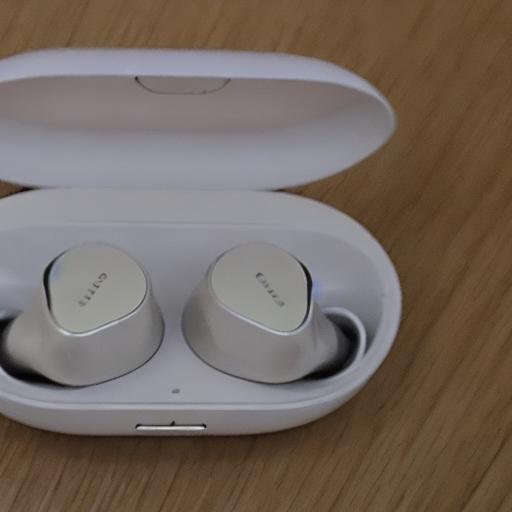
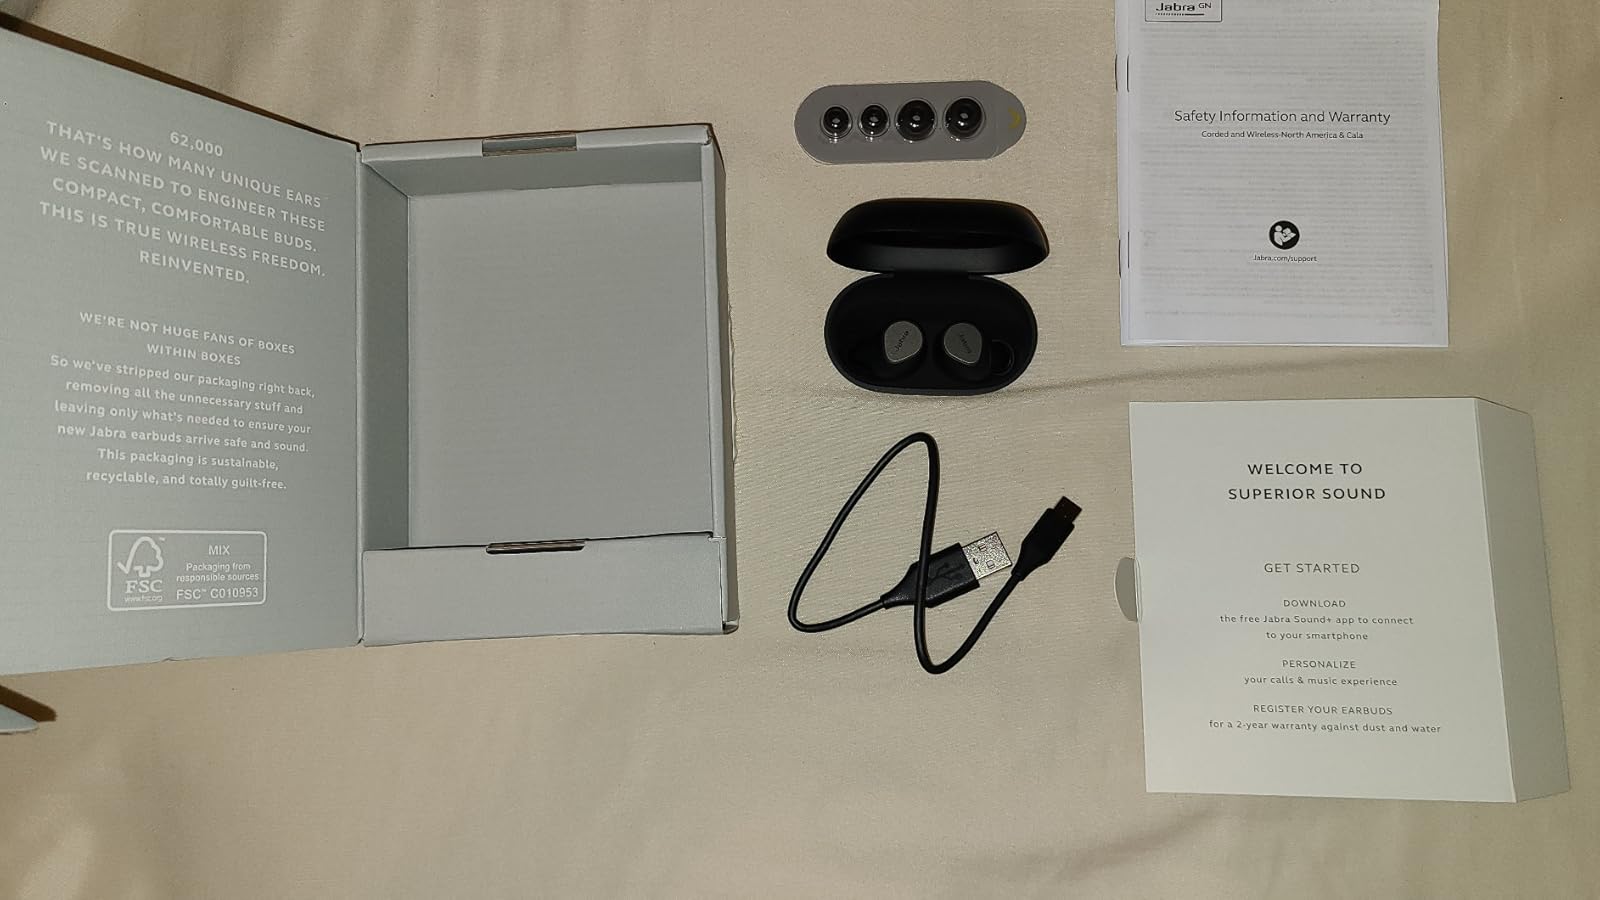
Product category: earbuds
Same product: no